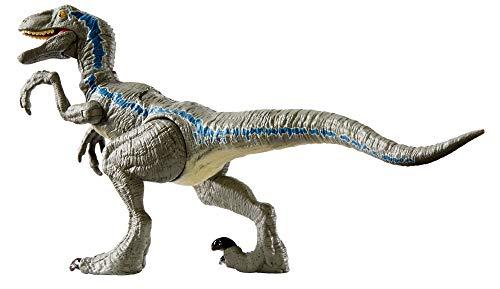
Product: Jurassic World Savage Strike Velociraptor Blue
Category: Toys & Games | Toy Figures & Playsets
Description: Play out the ultimate in dinosaur rivalry and battle with Jurassic world savage Strike dinosaur action figures.
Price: $7.97
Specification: ProductDimensions:2.8x7.9x4.3inches|ItemWeight:3.52ounces|ShippingWeight:4ounces(Viewshippingratesandpolicies)|ASIN:B07MZGDLZY|Itemmodelnumber:GFG67|Manufacturerrecommendedage:4-7years